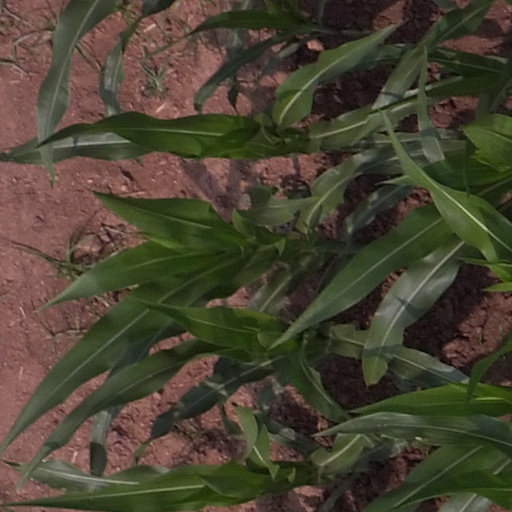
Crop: maize; corn